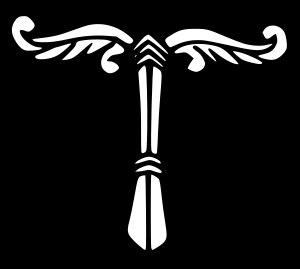
Irminsul était soit un arbre — plus précisément un frêne — soit un tronc totémique sculpté, dédié à une divinité saxonne de la guerre, nommée simplement Irmin. Il est connu chez les anciens Saxons, à la fin du VIIIᵉ siècle.